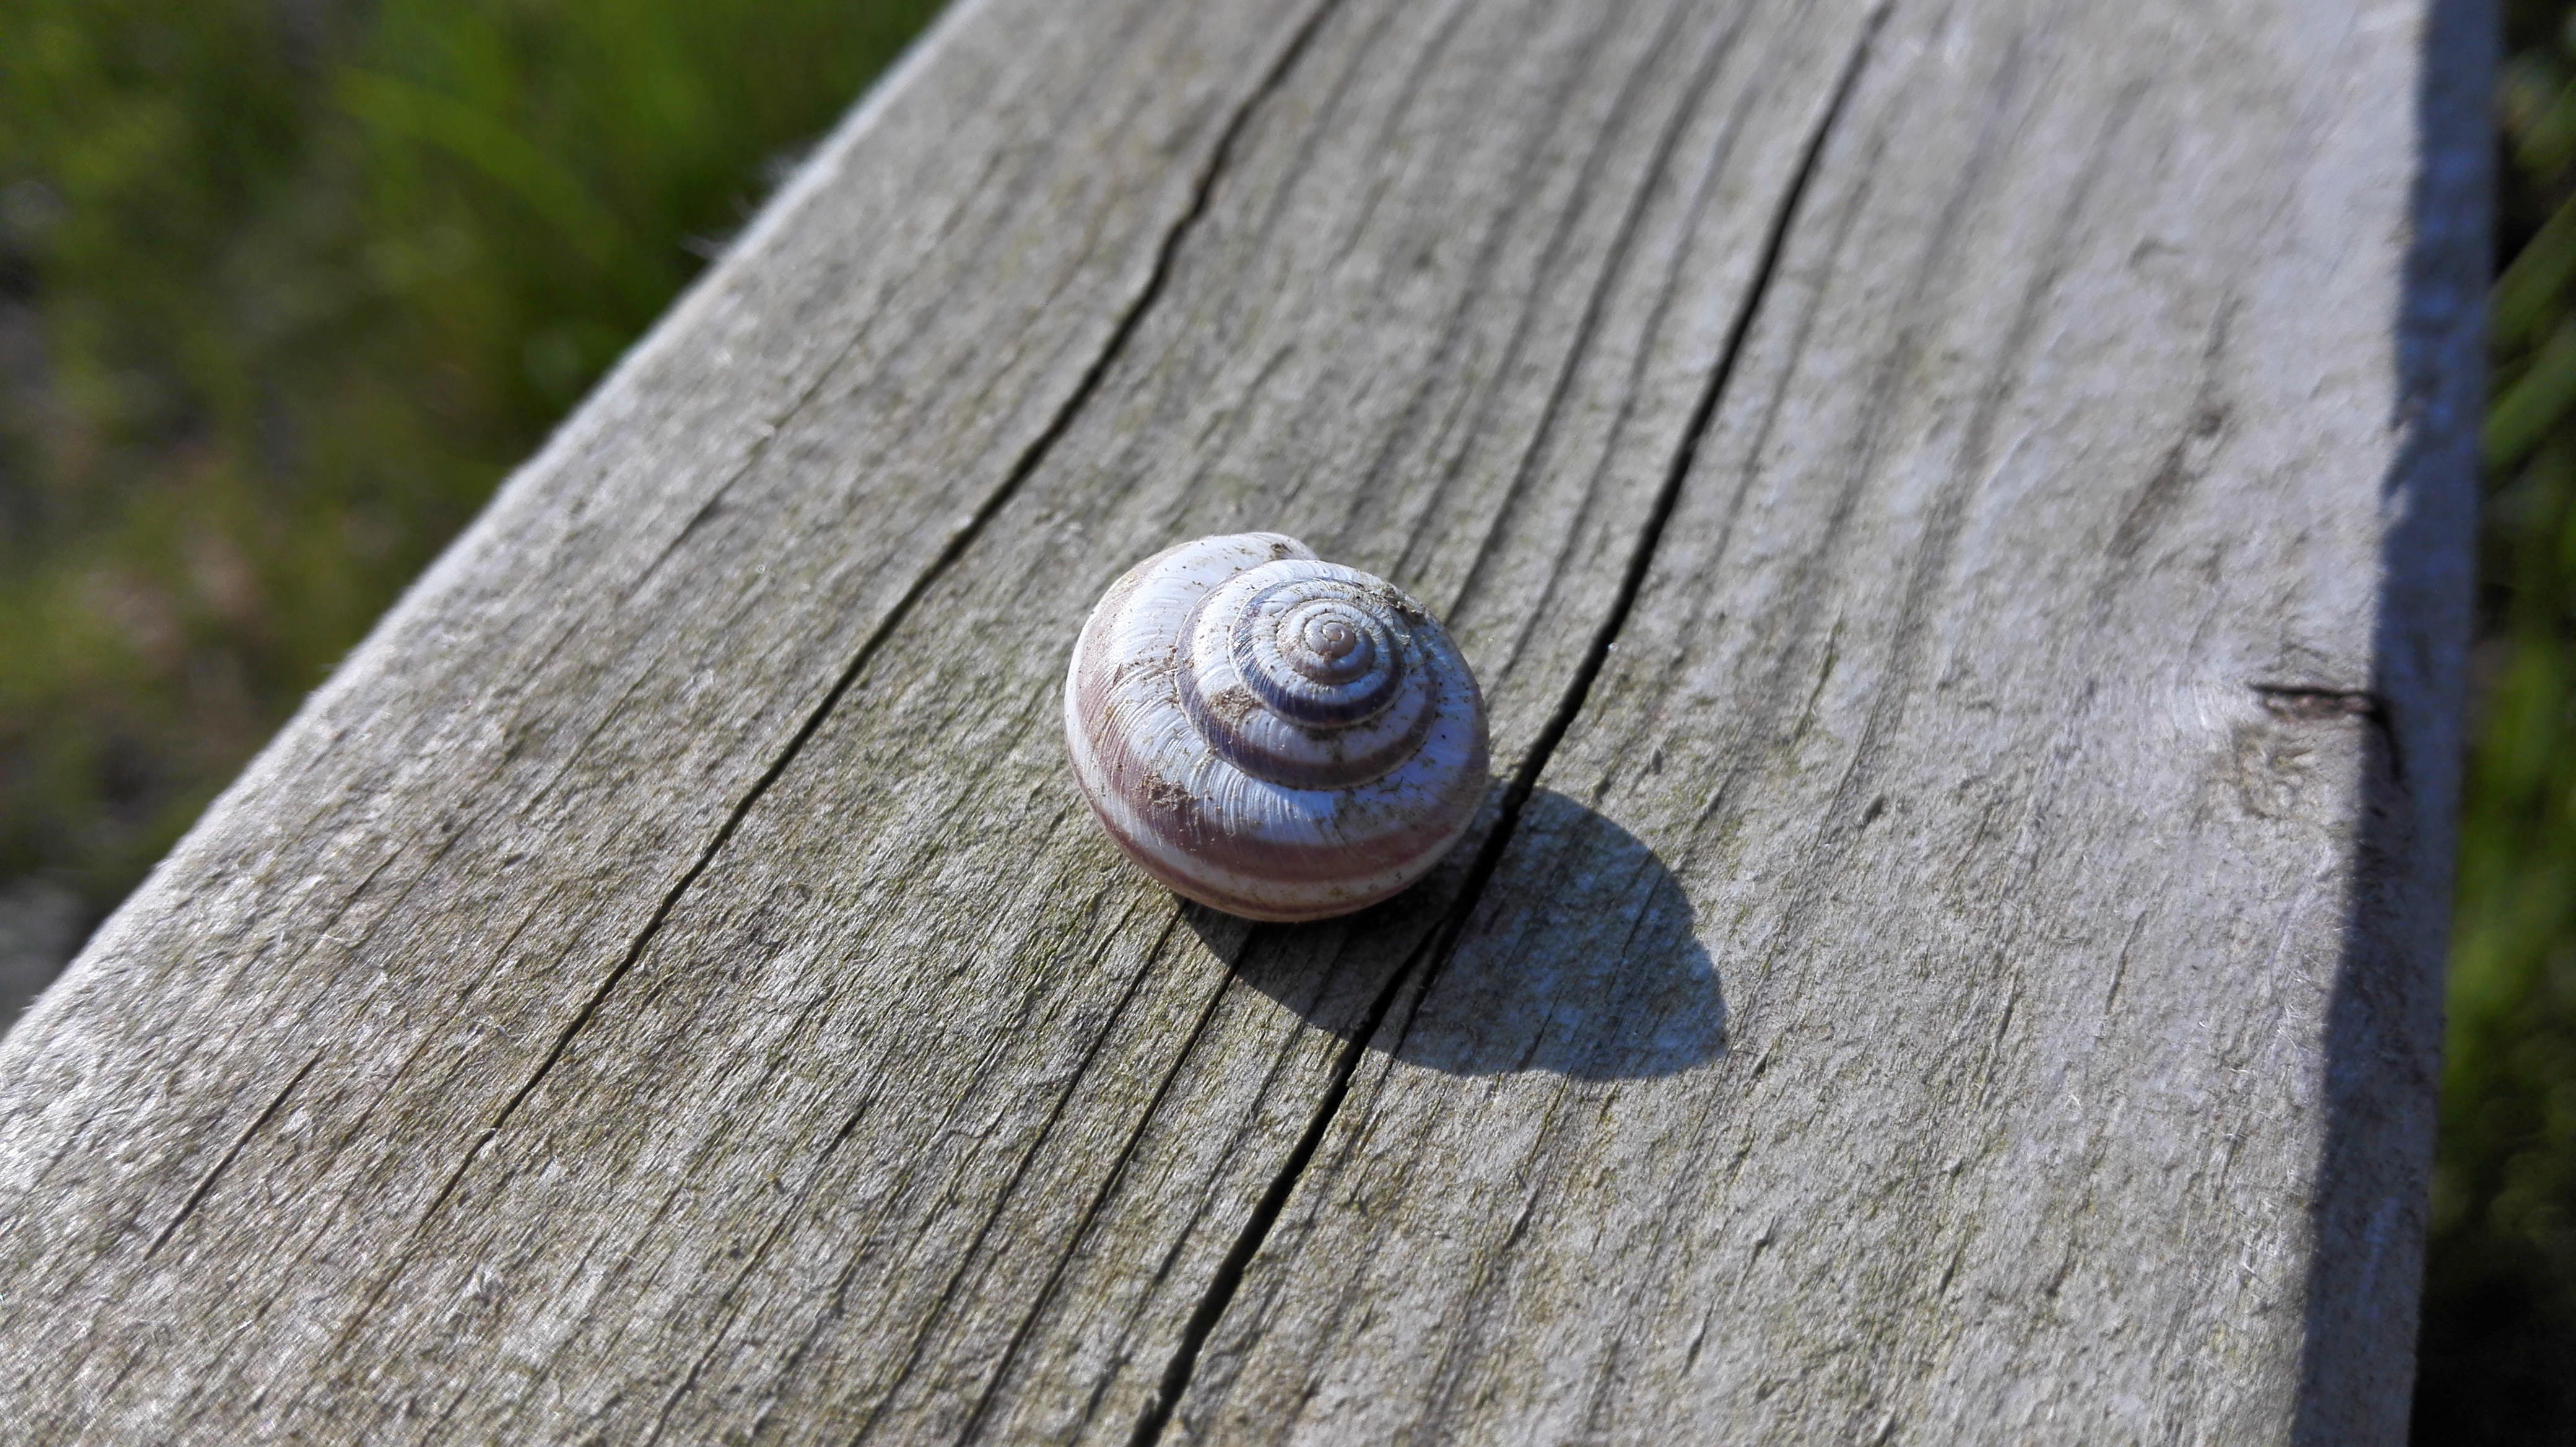
nature, wood, leaf, green, fauna, material, shell, invertebrate, close up, snail, molluscs, macro photography, snails and slugs